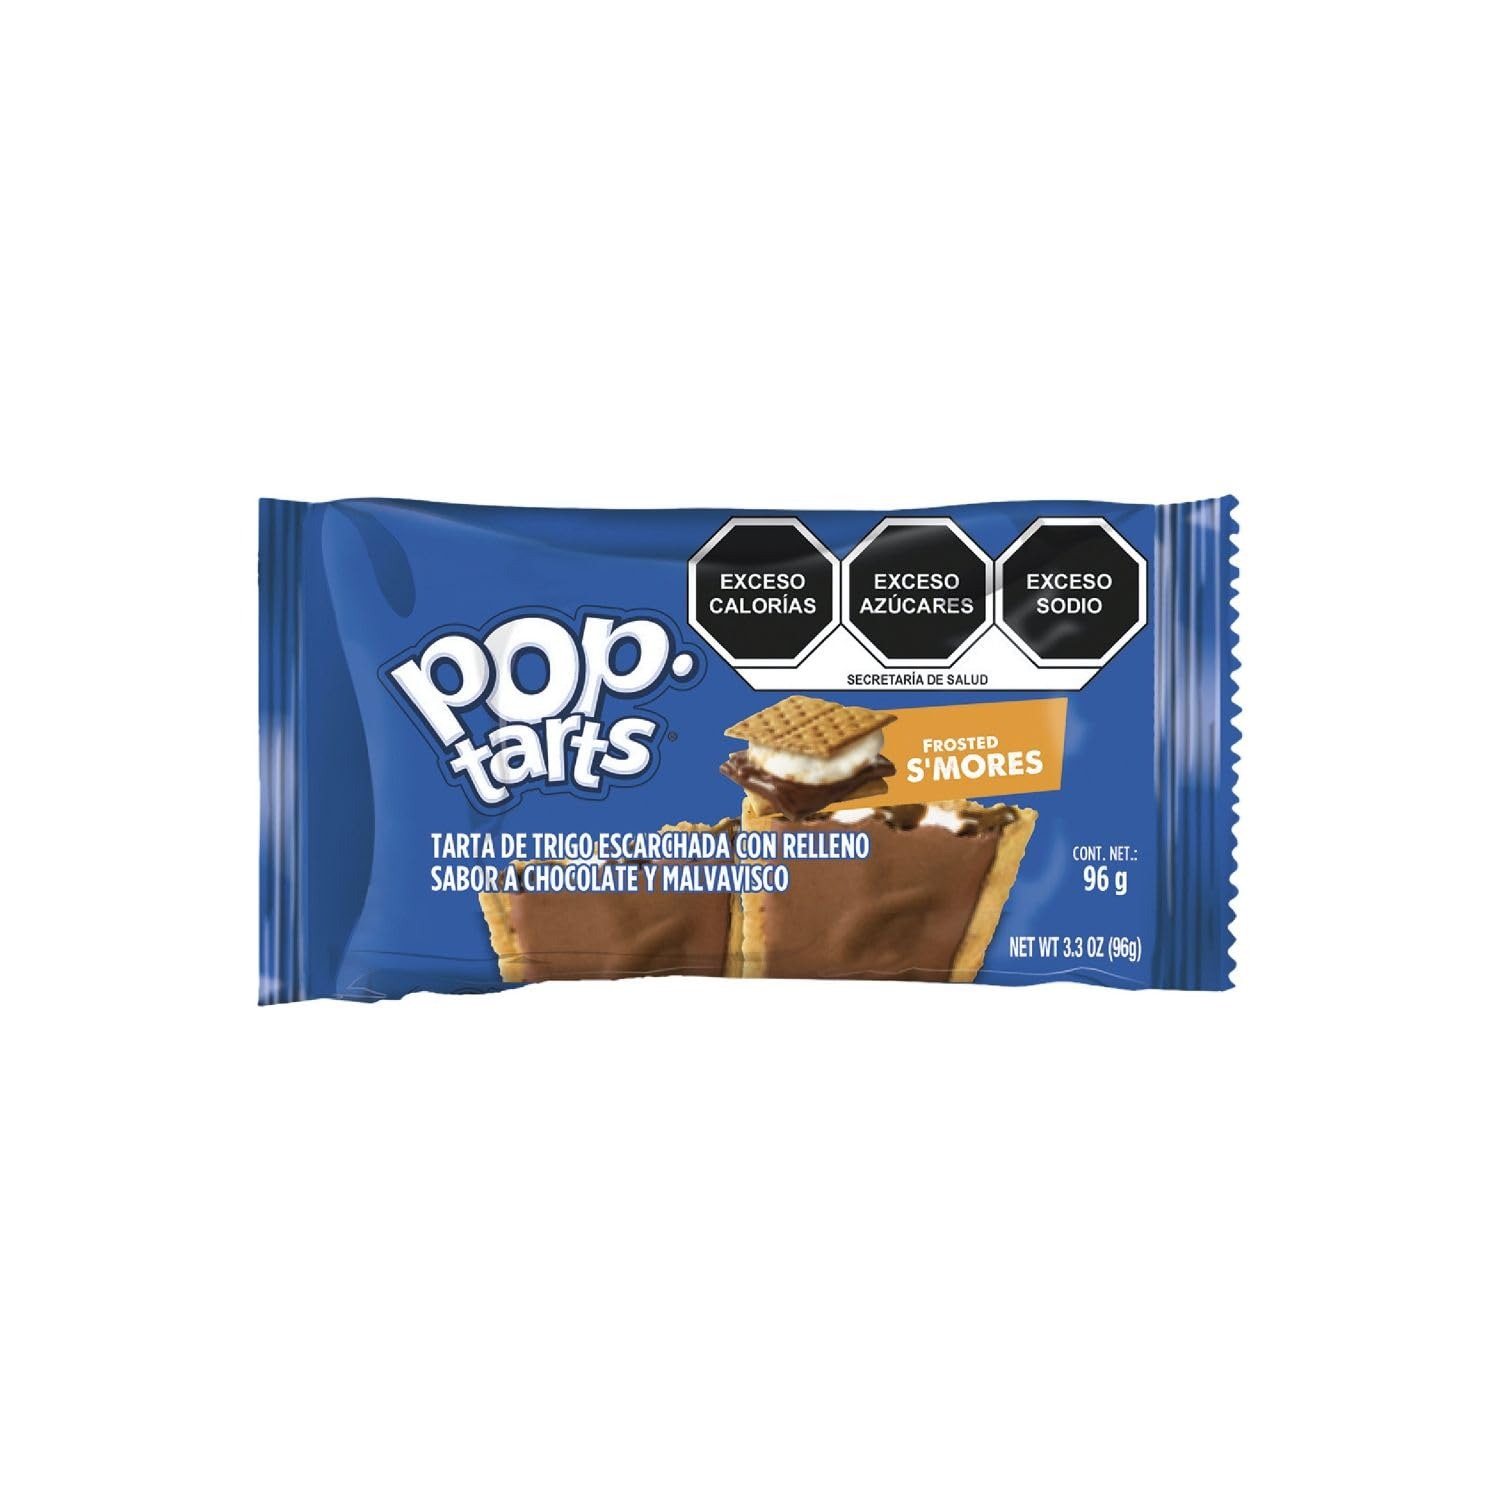
Item Name: Pop Tart Frosted S'more 3.67oz
Bullet Point: Pop Tarts
Product Description: Toaster Pastries
Value: 1.0
Unit: Count

Price: 1.79